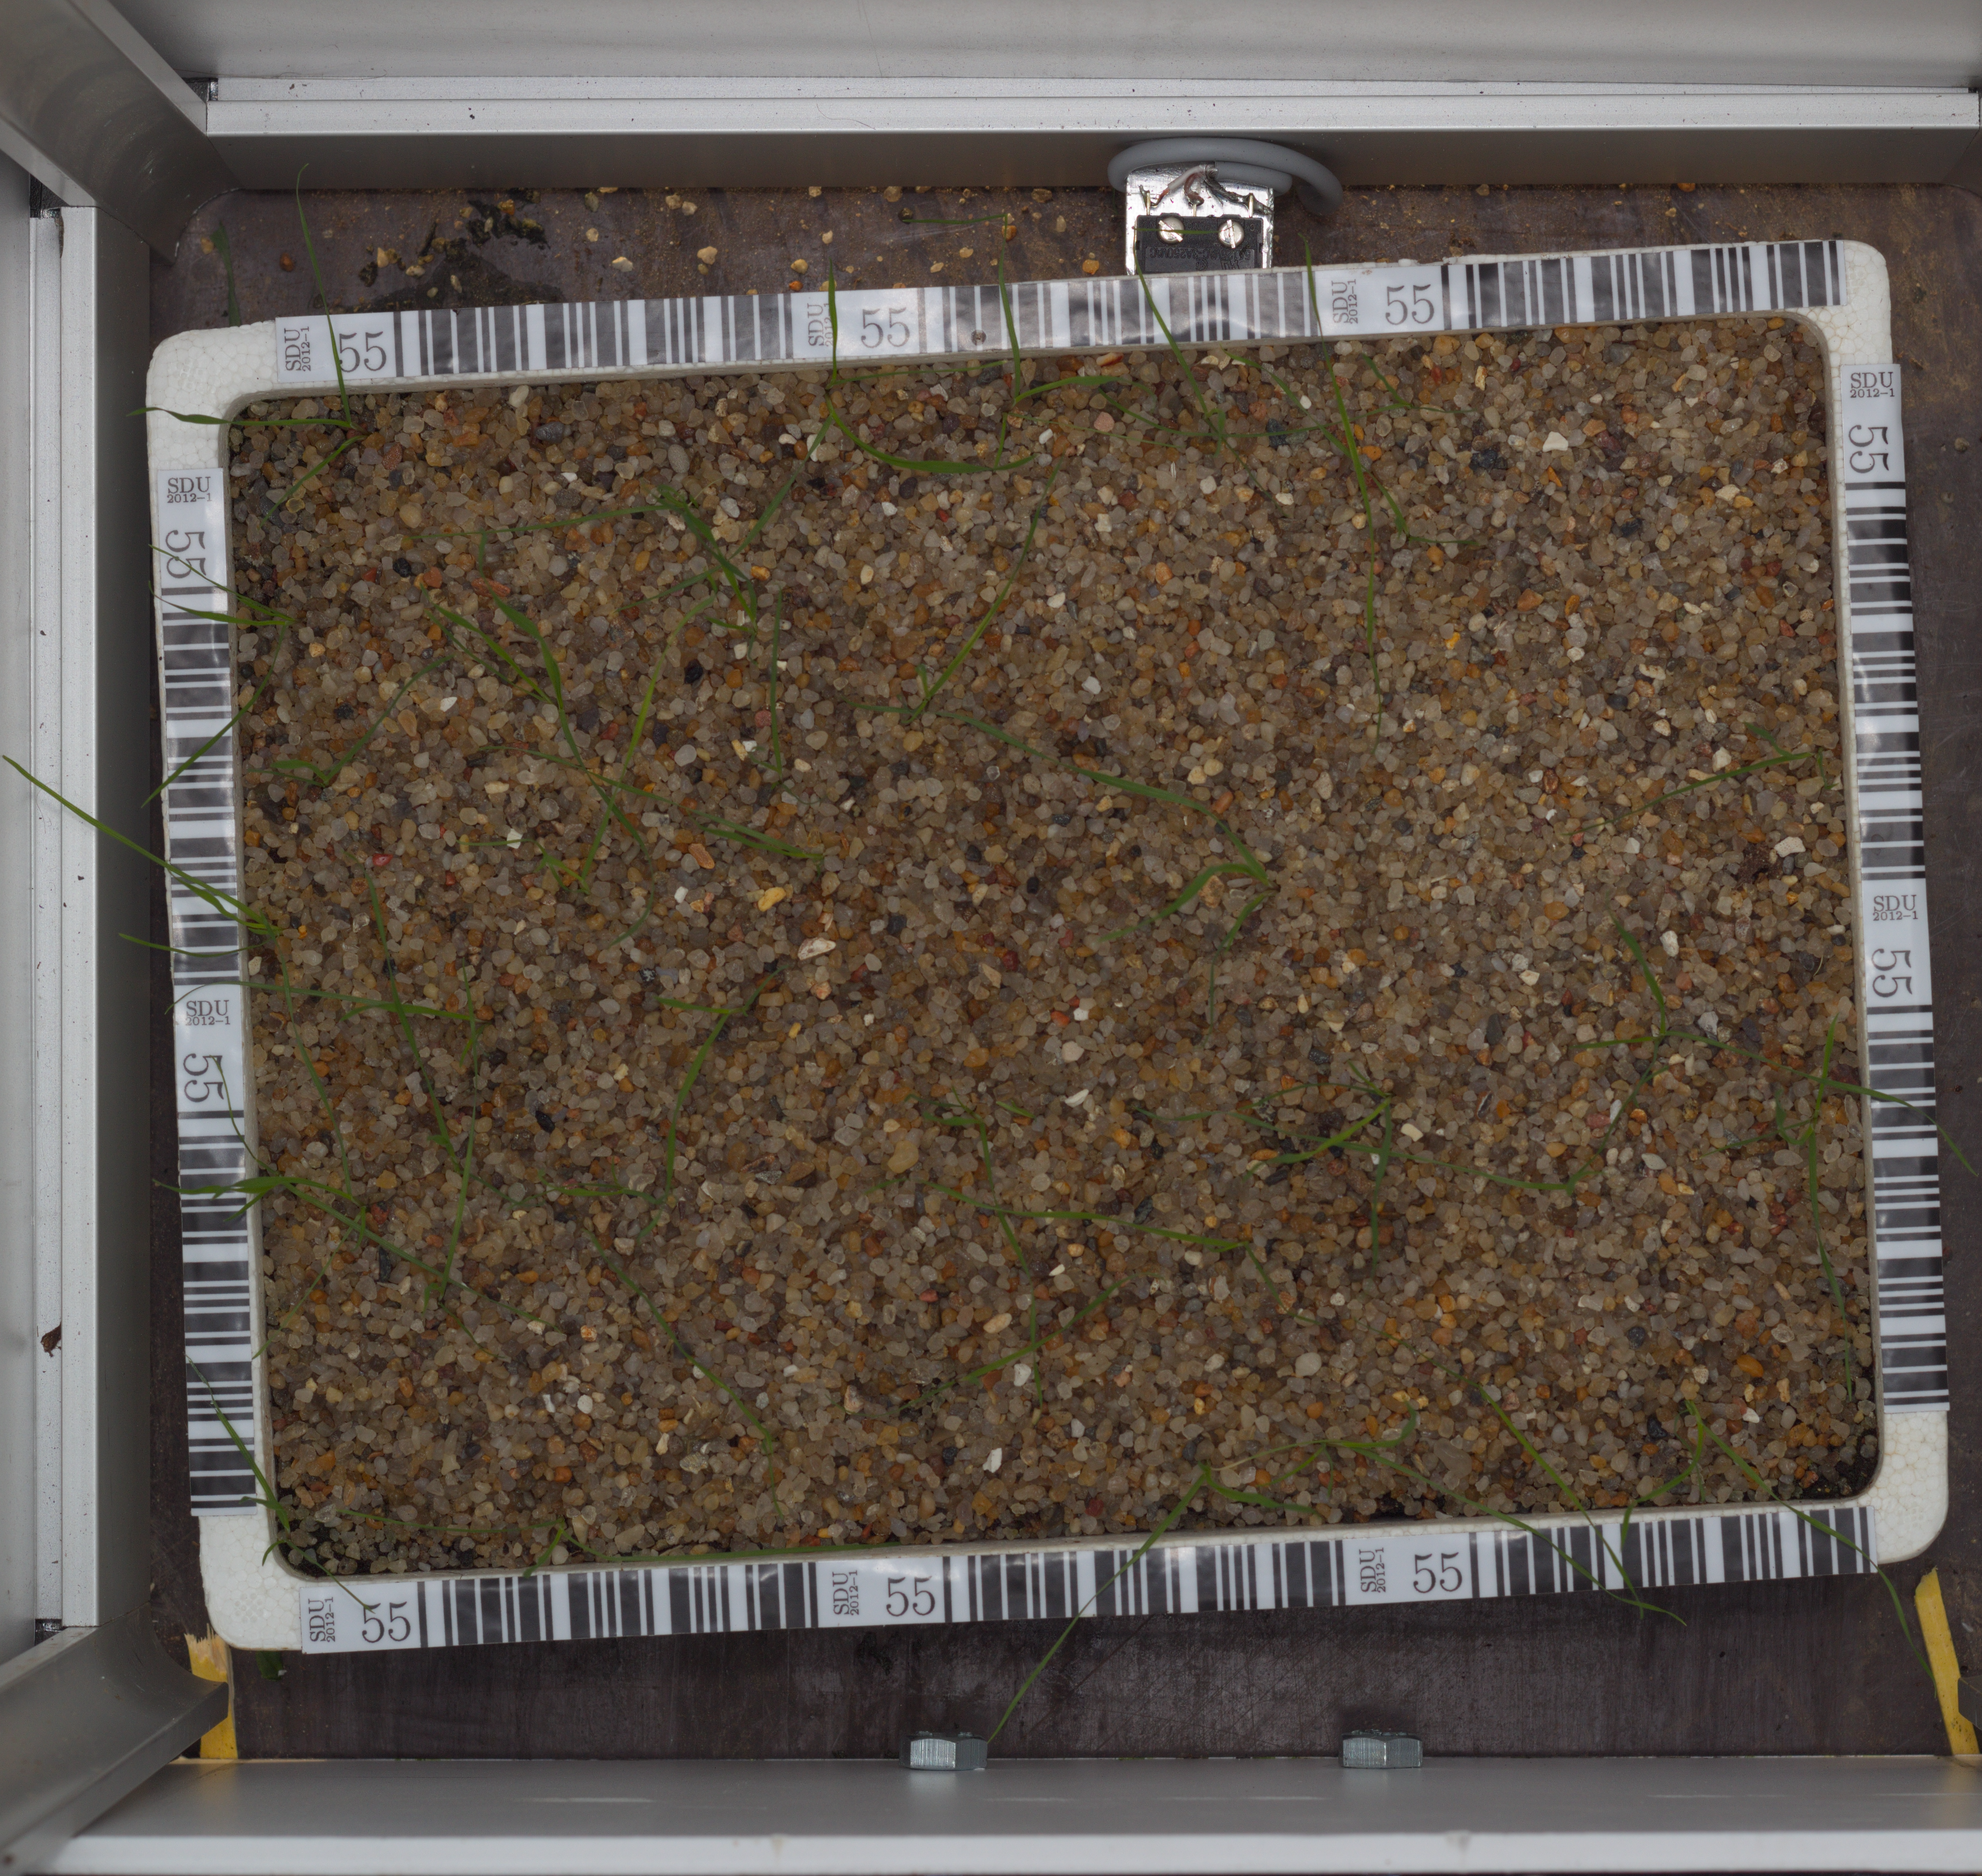
Label: loose_silkybent